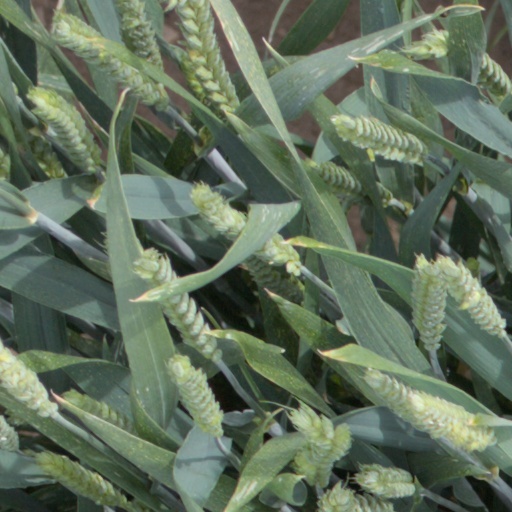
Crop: wheat